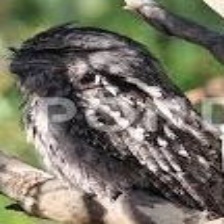
Species: TAWNY FROGMOUTH
Scientific name: PODARGUS STRIGOIDES